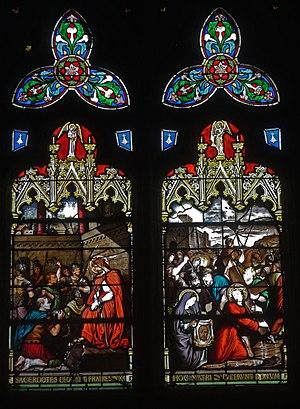
Saint-Pol-de-Léon